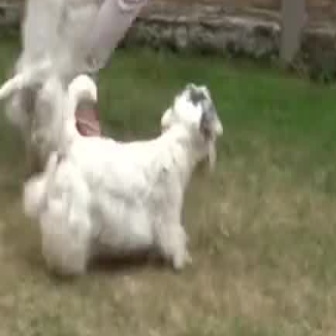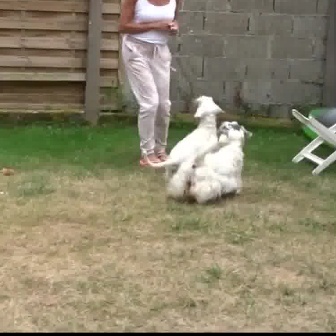
  Please identify the target specified by the bounding box [18,69,221,271] in the first image and locate it in the second image. Return the coordinates in [x_min,y_min,x_max,y_max] format.
Answer: [167,118,252,203]